Huichol

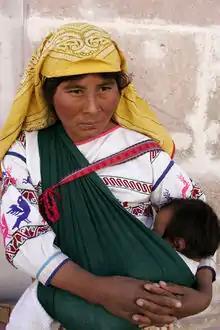
Photo of Huichol woman and child.

Historical documents indicate that during the 16th century, the Wixárika had already arrived in the region that is today northern Jalisco. The writings of Alonso Ponce, which date from the year 1587, indicate that the province of Tepeque was inhabited by an ethnic group who used to unite with the Guachichiles to carry out attacks and incursions on Spanish settlements and caravans. The Spaniards who explored the region that later became Jerez wrote that there were groups of Guachichiles in the region that had pushed out the Zacatecas that had previously resided there. Through this historical evidence one can postulate that the Wixárika arrived in the Bolaños Canyon region around the same time as the Spaniards. The arrival of the Spaniards in territories of the Guachichiles in Zacatecas and San Luis Potosí had certainly brought epidemics to the Indigenous communities whose members had no resistance to the diseases of Europe. In addition, those Natives who survived the epidemics suffered due to the concentrations and encomiendas carried out by the Spaniards in order to work the recently discovered mines of the region. These experiences are also documented in the oral history of Wixáritari.